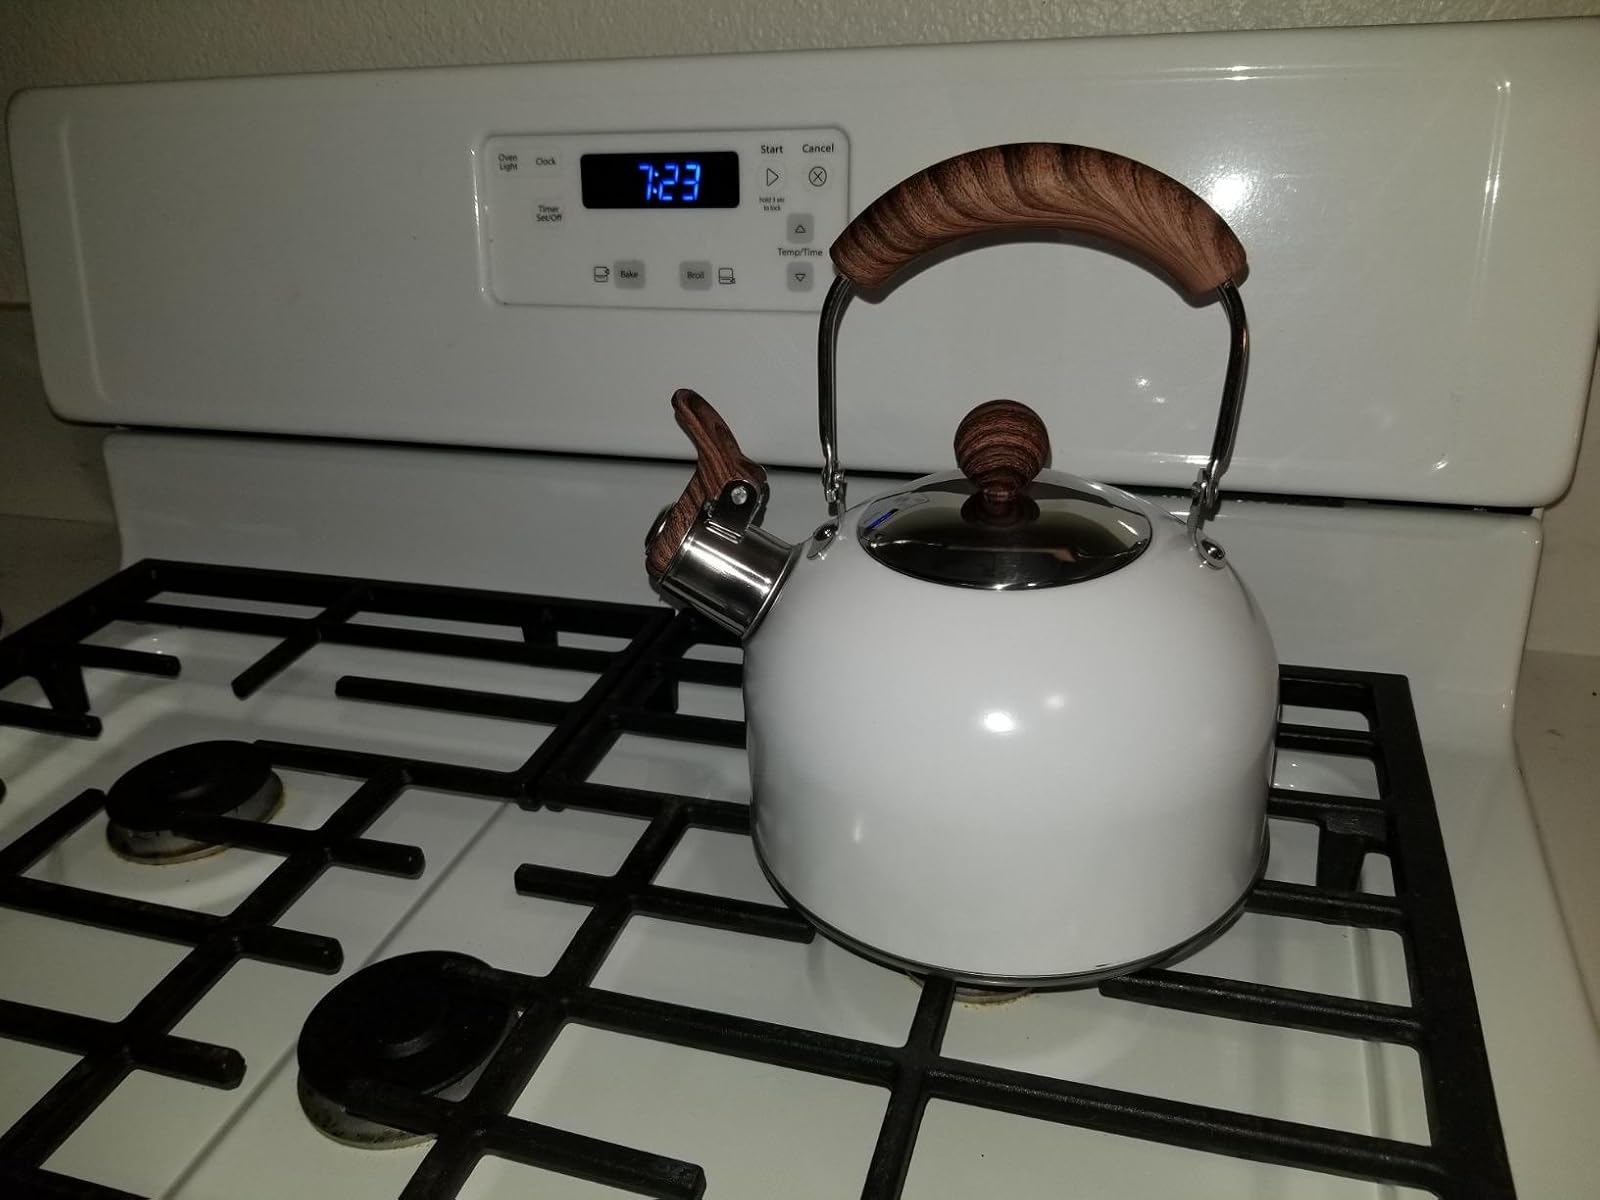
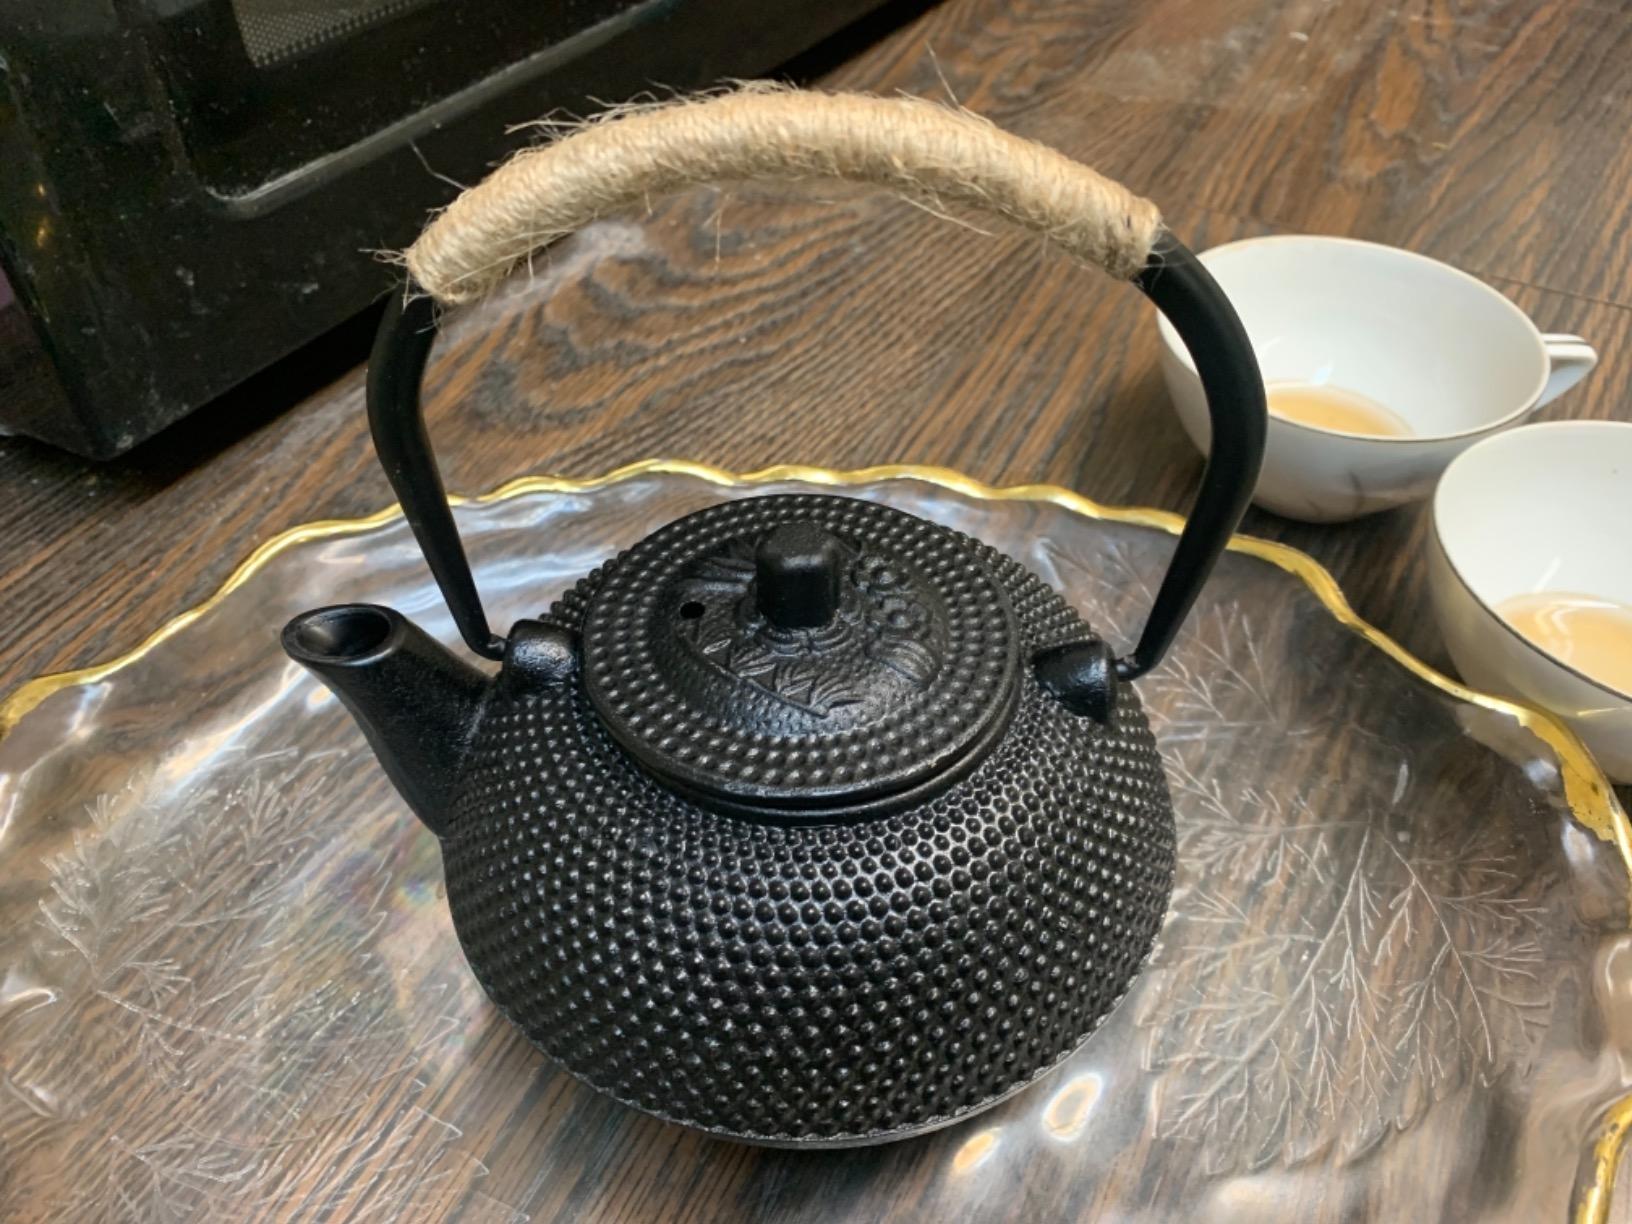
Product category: items_kettle
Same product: no